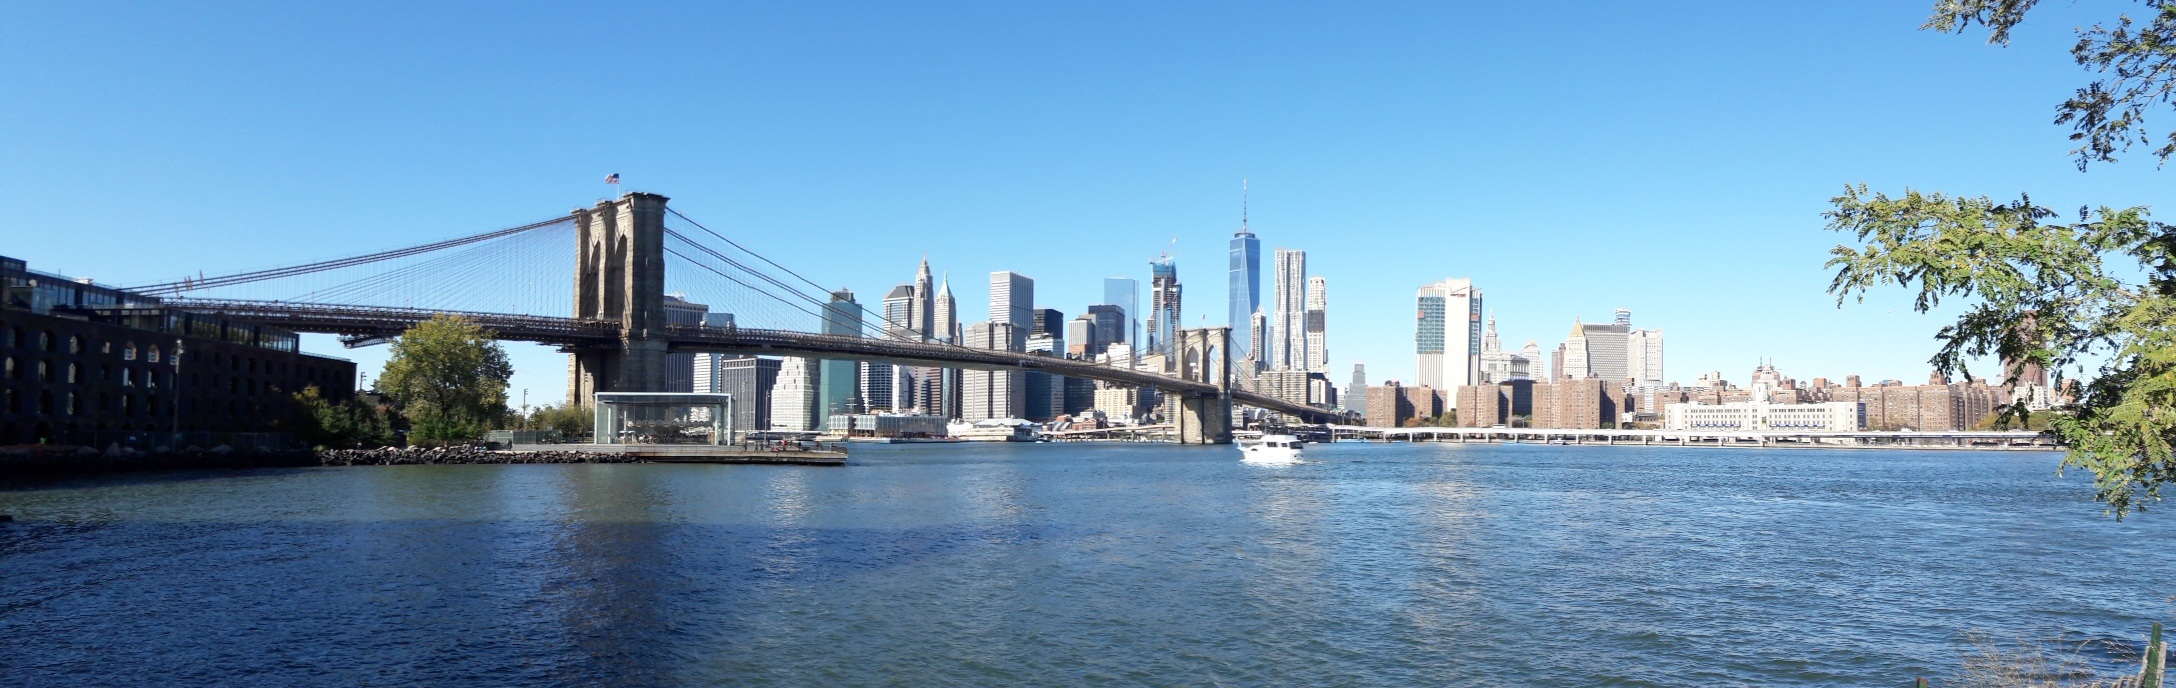
dock, bridge, skyline, new york, river, cityscape, panorama, landmark, brooklyn, marina, waterway, nonbuilding structure